Gacko coal mine

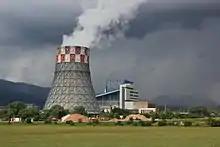
Gacko Coal Power Plant

The Gacko Coal Mine is a coal mine located in Bosnia and Herzegovina. The mine has coal reserves amounting to 372.2 million tonnes of lignite, one of the largest coal reserves in Europe and the world. The mine has an annual production capacity of 0.8 million tonnes of coal.